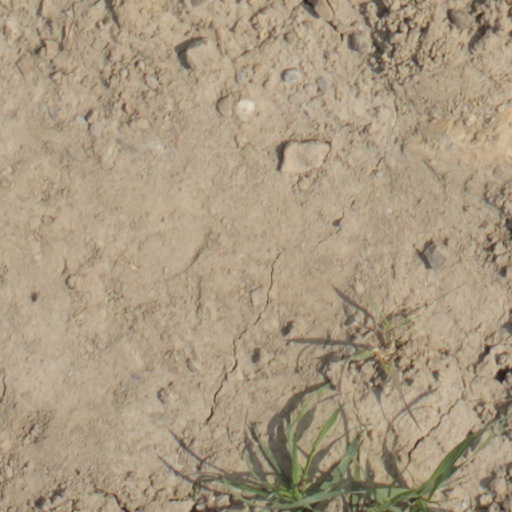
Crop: wheat